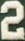
Number: 2